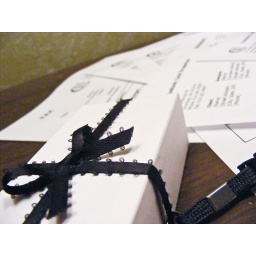
the business card box gets wrapped in a cute little ribbon. i made both the box and the ribbon wrapping.